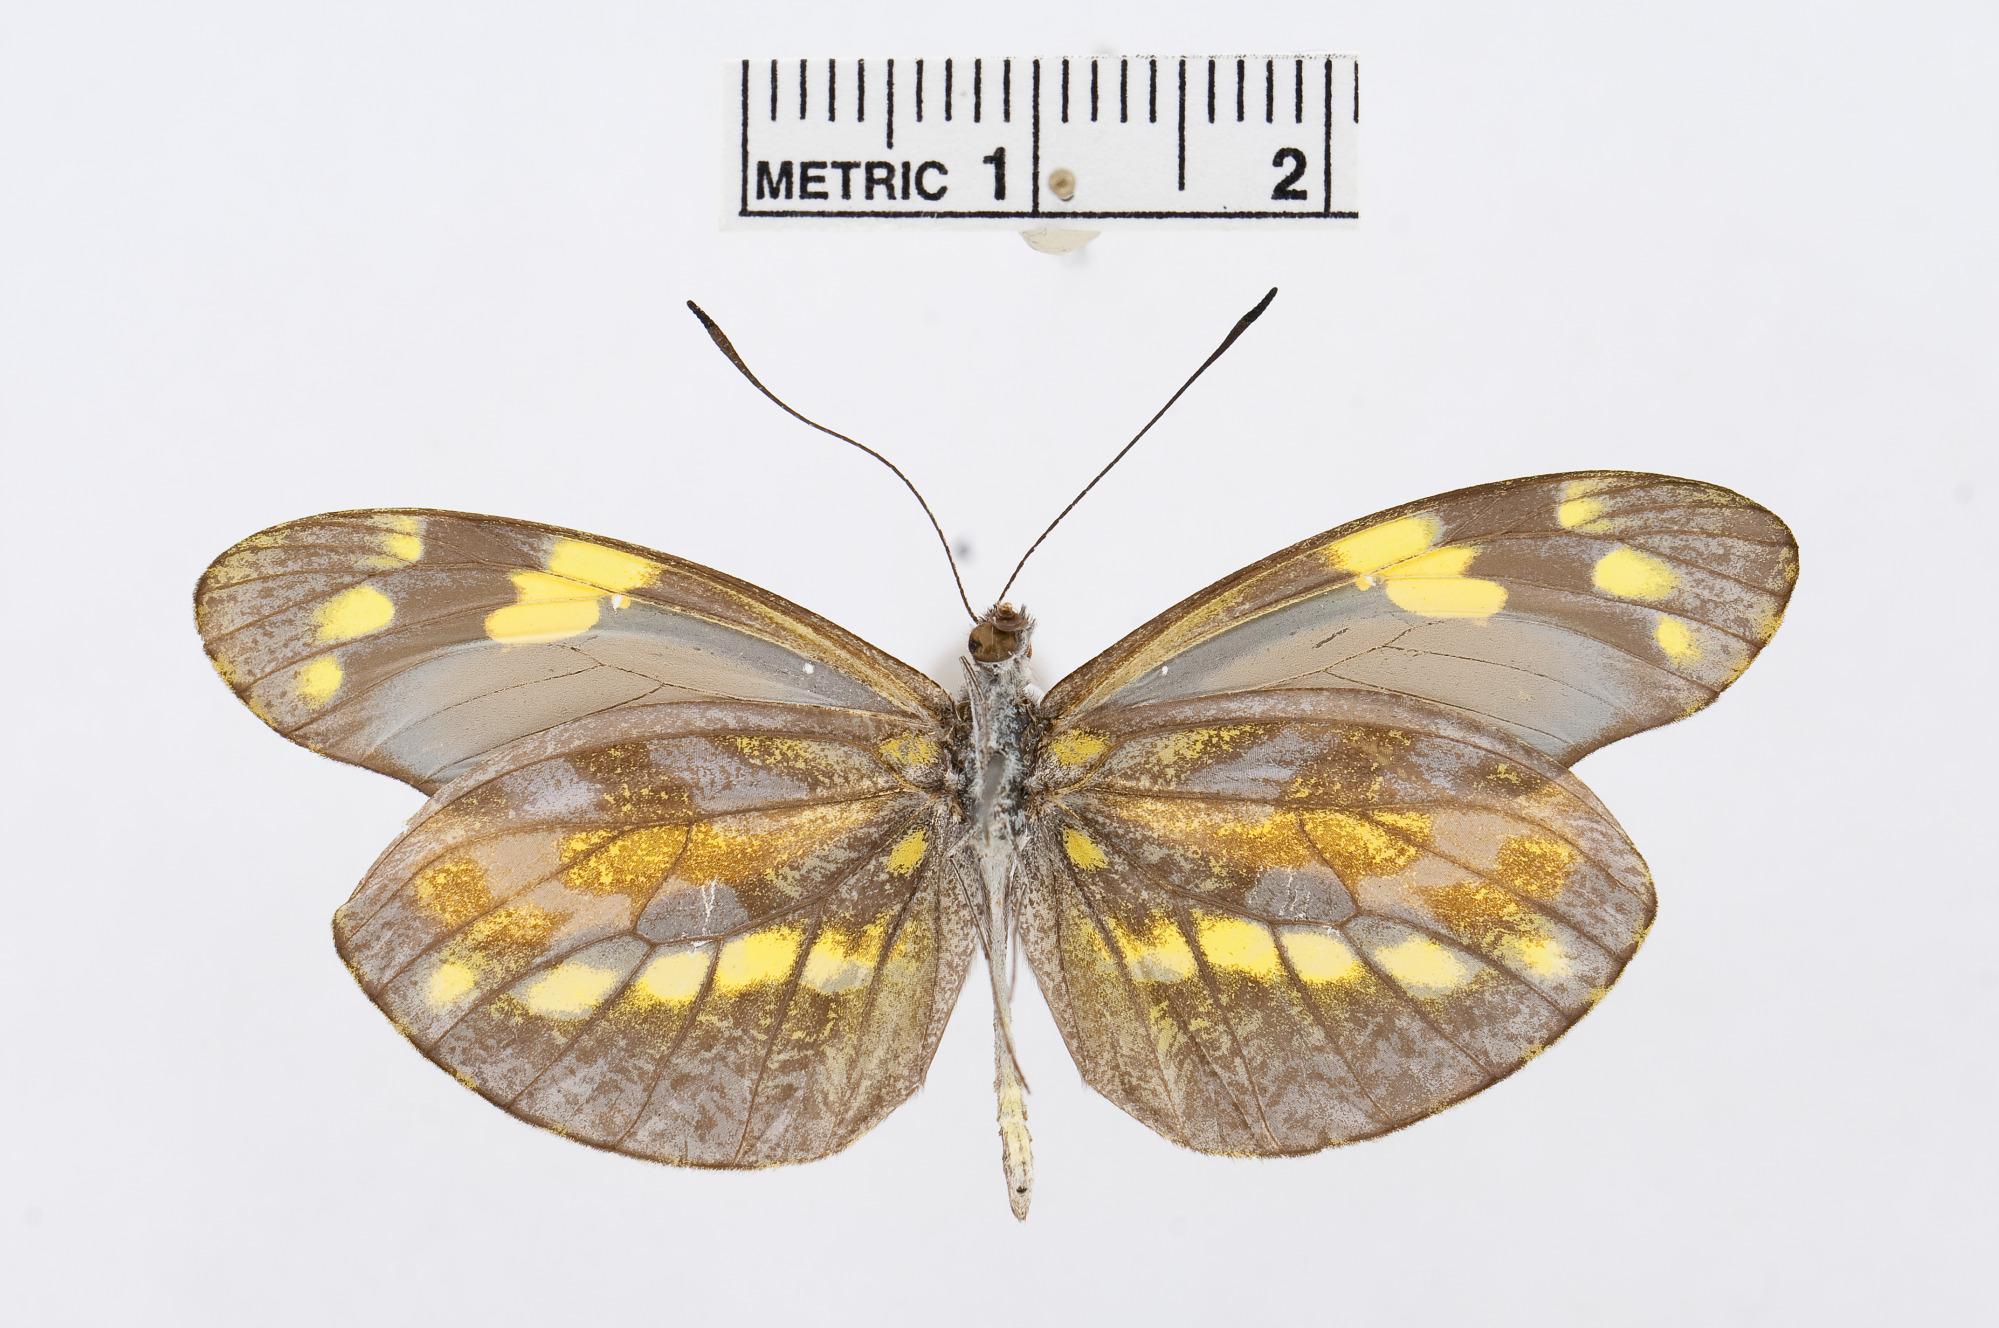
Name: Dismorphia medorilla
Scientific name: Dismorphia medorilla
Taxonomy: Animalia, Arthropoda, Hexapoda, Insecta, Lepidoptera, Pieridae, Dismorphiinae